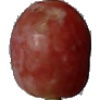
Label: Grape Pink 1